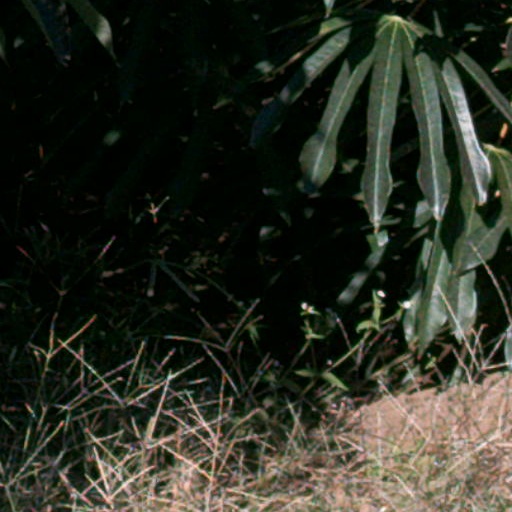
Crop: cassava